Occiperipatoides

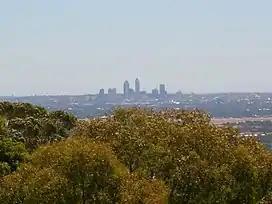
A view of the Swan Coastal Plain from the Darling Scarp

"Occiperipatoides gilesii" is primarily found in banksia and eucalypt dominated bush with relatively low rainfall in comparison to areas preferred by other members of the Peripatopsidae family. Most samples of the species have been collected in the Perth Basin, which stretches from the Swan Coastal Plain to the Darling Scarp. Its occurrence in this area has been noted as widespread by the Environmental Protection Authority of Western Australia. The range of "O. gilesii" receives most of its rainfall in winter months and it was in that period that the most specimens were observed during a survey conducted in 2002.